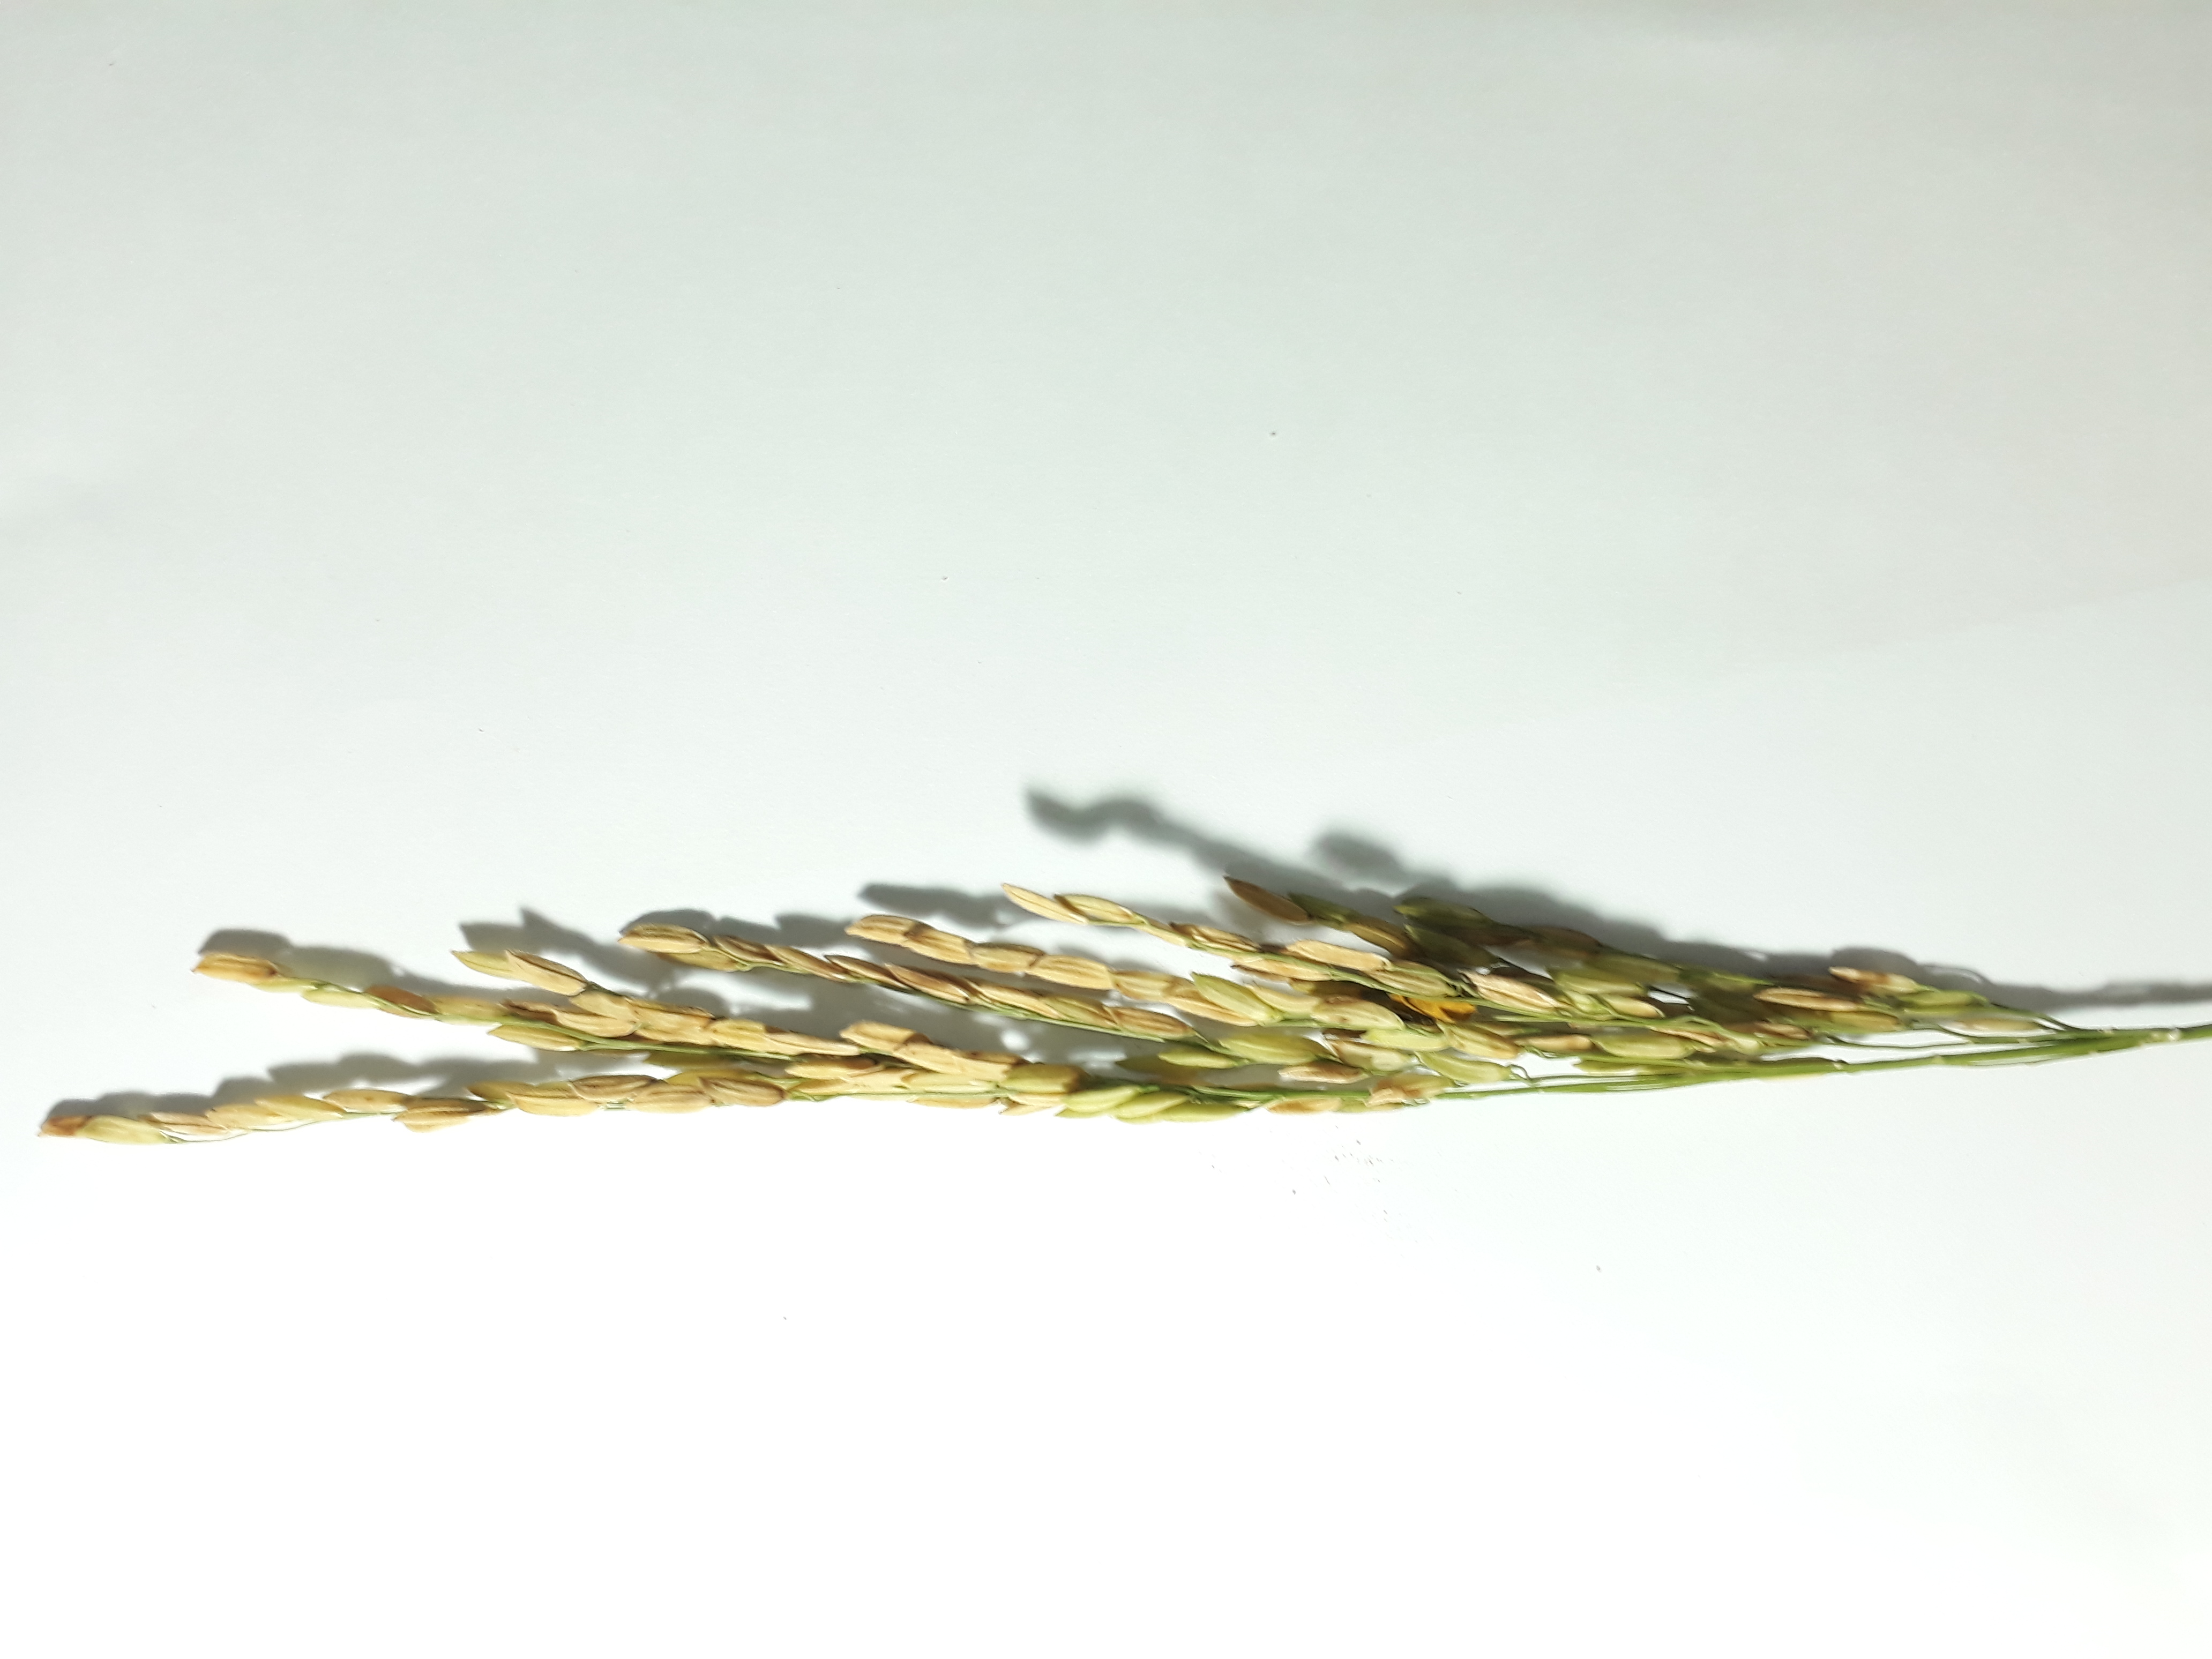
Label: Very Damage